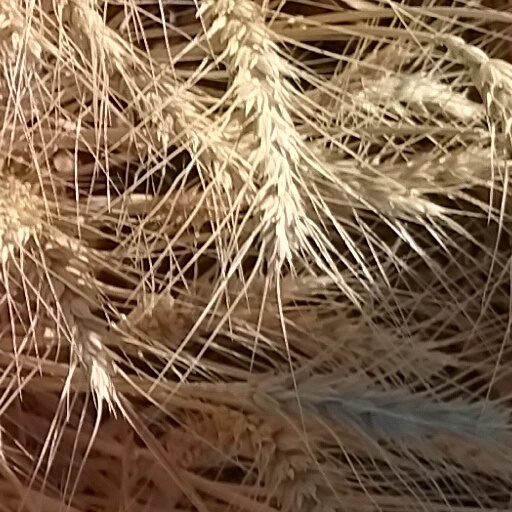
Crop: wheat